Tõnu Naissoo

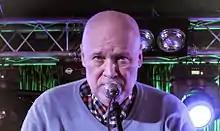
Tõnu Naissoo in 2017

Naissoo Tõnn was born in Tallinn. He is the son of composer Uno Naissoo. He began studying classical piano at the age of six at the Tallinn Music School, graduating in 1970 with a degree in music theory. In 1982 he graduated from the Tallinn State Conservatory in composition under instruction from Eino Tamberg.